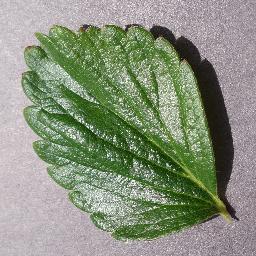
Label: Strawberry___healthy